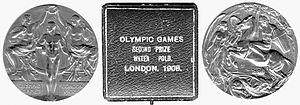
Jeux Olympiques Londres 1908 - Water Polo - Médaille d'argentÆnglisc: Olympic Games - Second prize - Water Polo - London 1908
Fernand Feyaerts, né en 1880 à Bruxelles et mort en 1927 dans la même ville, est un nageur et joueur de water-polo belge.